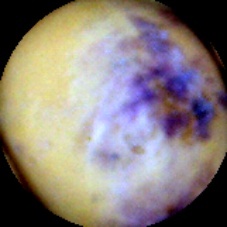
Label: Spotted